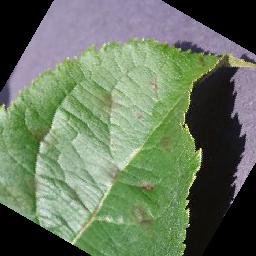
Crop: apple
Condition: scab